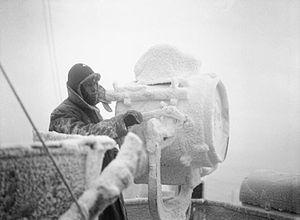
Les convois de l'Arctique sont des convois maritimes qui durant la Seconde Guerre mondiale reliaient le Royaume-Uni et les États-Unis aux ports arctiques de l'Union soviétique et dont les voyages s'effectuaient exclusivement par l'océan Arctique. 78 convois ont navigué entre août 1941 et mai 1945, avec deux interludes de juillet à septembre 1942, et de mars à novembre 1943. Environ 1 400 cargos ont livré du matériel vital à l'URSS selon les termes du programme Lend-Lease. Les pertes s'élèvent pour les Alliés à 85 navires marchands et 16 navires de la Royal Navy, et pour les Allemands à un croiseur de bataille, trois destroyers et au moins 30 sous-marins de la Kriegsmarine, sans compter un nombre considérable d'avions.
L'éclairage est l'ensemble des moyens qui permettent à l'homme de doter son environnement des conditions de luminosité qu'il estime nécessaires à son activité ou son agrément. L'éclairage associe une source lumineuse et d'éventuels dispositifs de type batteries, luminaires ou miroir/puits de lumière.